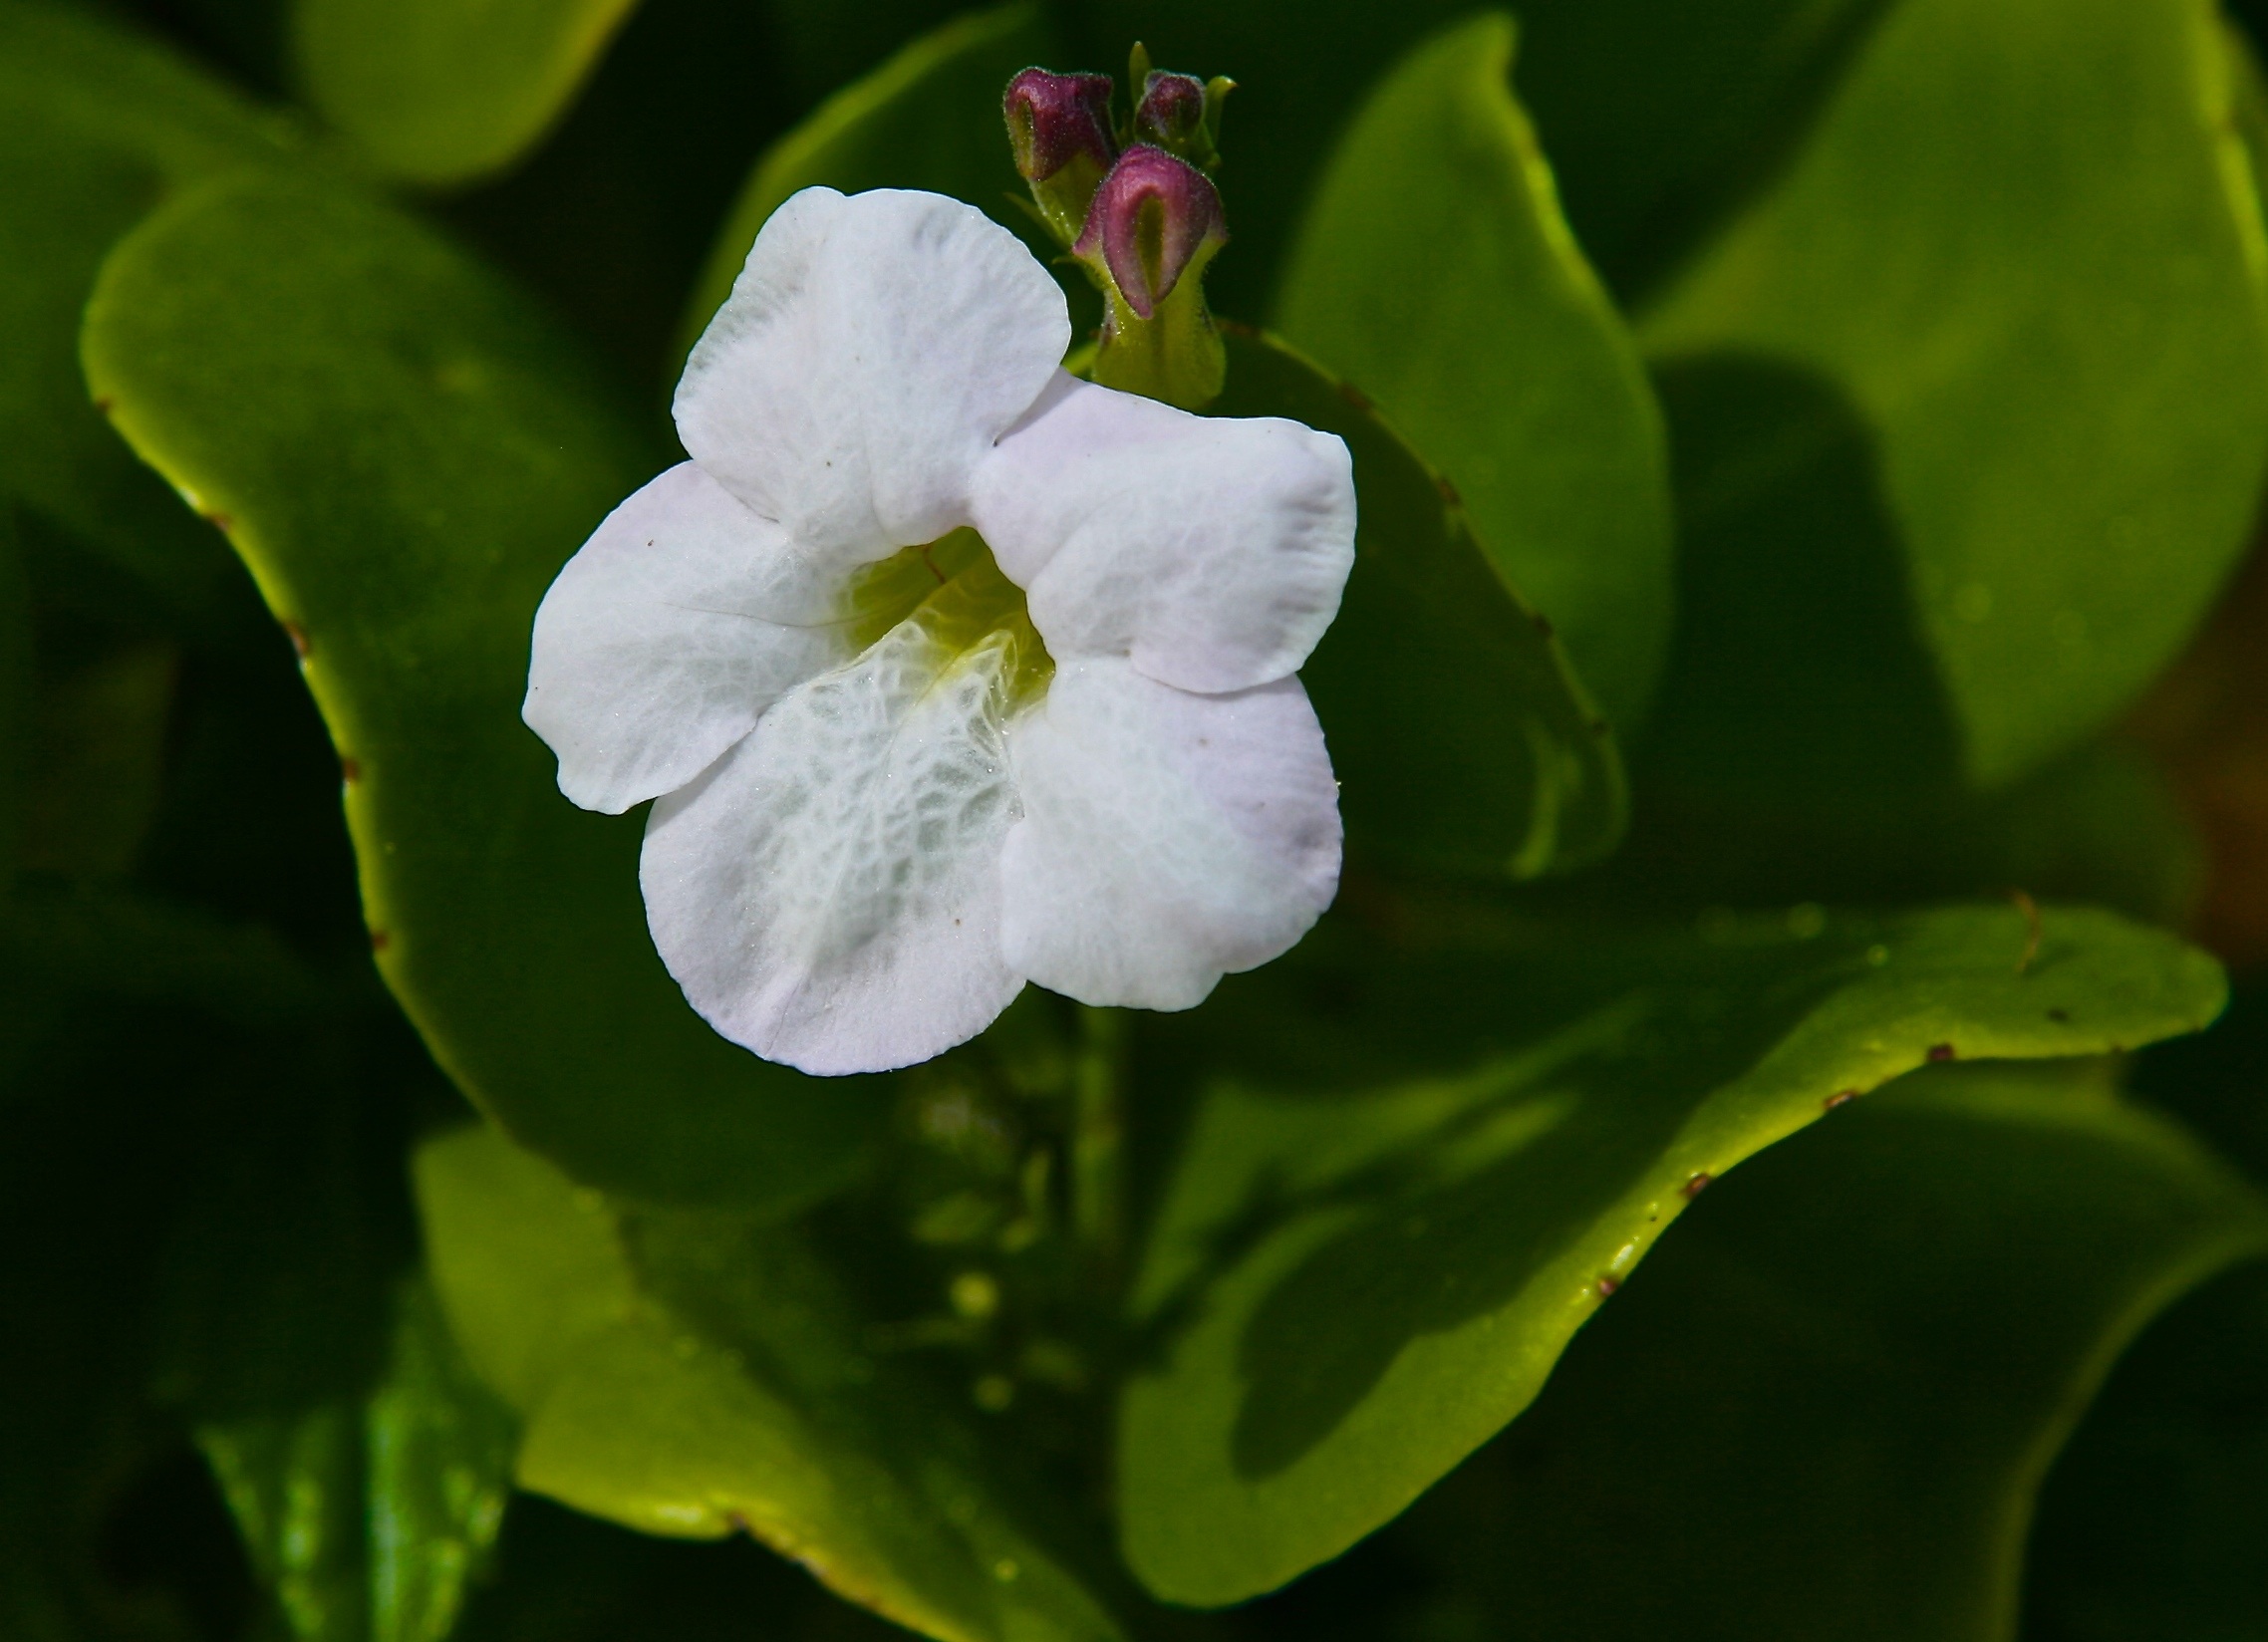
nature, blossom, plant, white, leaf, flower, petal, summer, floral, spring, green, botany, blooming, garden, flora, season, wildflower, close up, outdoors, gardening, shrub, macro photography, flowering plant, dayflower, land plant, violet family, dayflower family